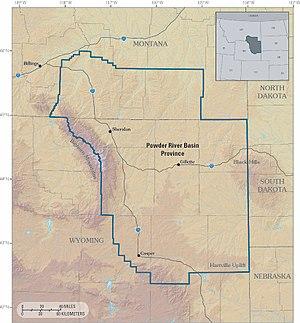
Le bassin de la Powder River est un bassin géologique structurel nord-américain surtout connu en tant qu'important gisement houiller donnée 2009).